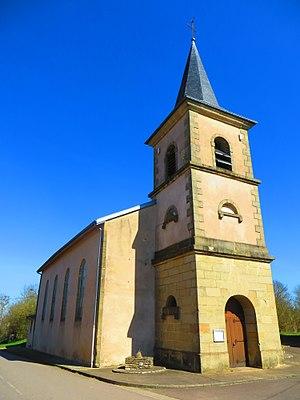
Adelange Église Saint-Roch
Adelange, est une commune française située dans le département de la Moselle et le bassin de vie de la Moselle-est en région Grand Est.